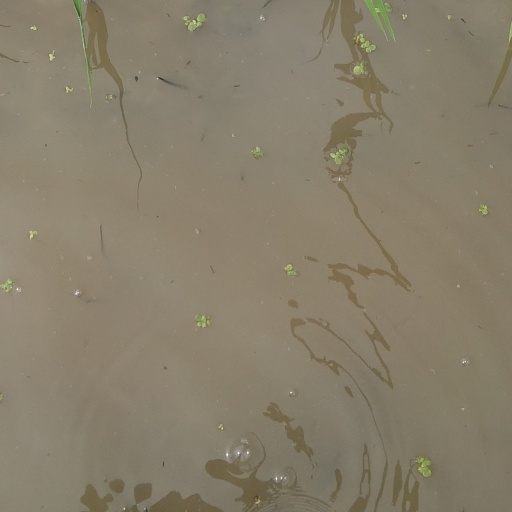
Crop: rice